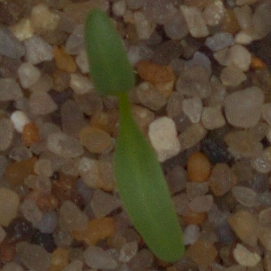
Label: sugar_beet